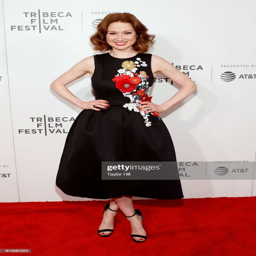
actor attends the premiere during festival .